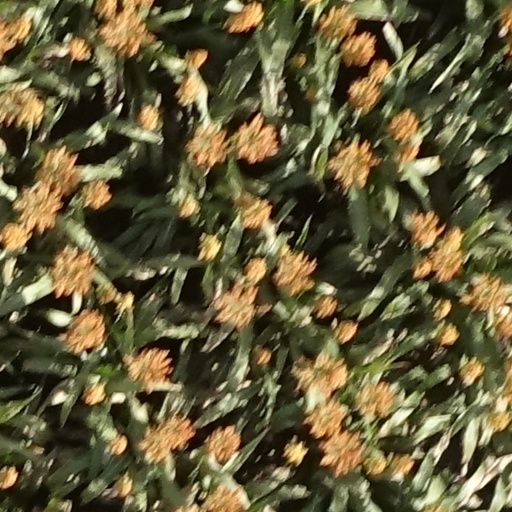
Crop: sorghum